Float (parade)

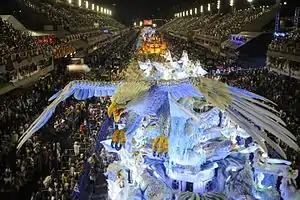
A float at Rio Carnival, 2014

A float is a decorated platform, either built on a vehicle like a truck or towed behind one, which is a component of many festive parades, such as those of Carnival in Rio de Janeiro, the Carnival in São Paulo, the Carnival of Viareggio, the Maltese Carnival, the Macy's Thanksgiving Day Parade, Mardi Gras in New Orleans, the Gasparilla Pirate Festival, the 500 Festival Parade, the United States Presidential Inaugural Parade, and the Tournament of Roses Parade. For the latter event, floats are decorated entirely in flowers or other plant material.